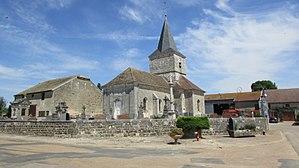
L'église de Mareilles, Haute-Marne
Mareilles est une commune française située dans le département de la Haute-Marne, en région Grand Est.